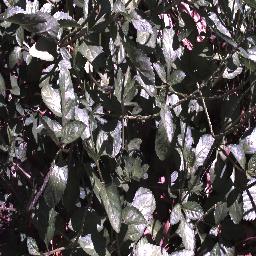
Label: snake_weed